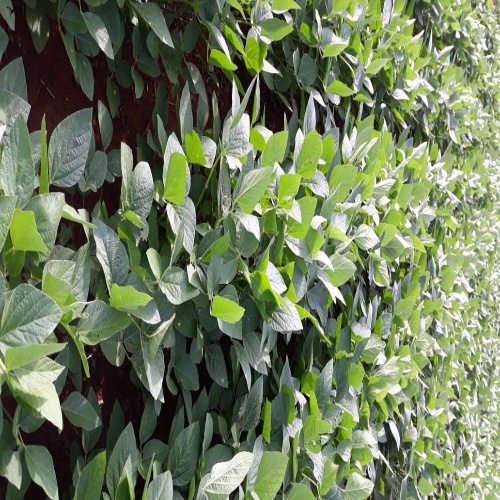
Label: Healthy